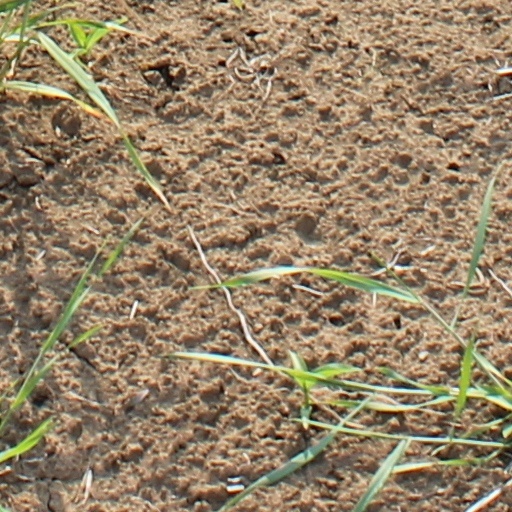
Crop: wheat